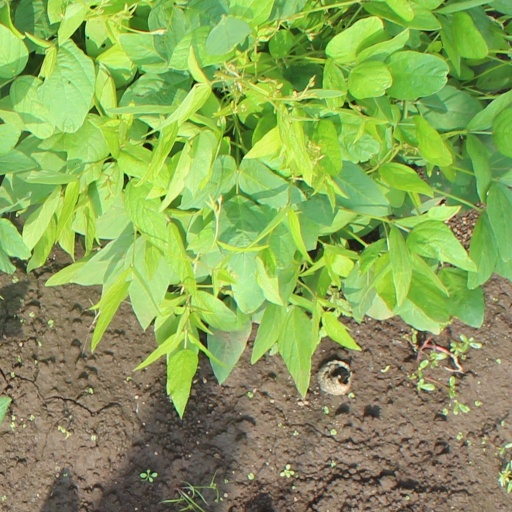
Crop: soybean